Star Trader

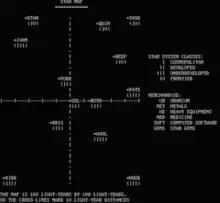
Screenshot of gameplay, featuring the galaxy map

"Star Trader" is a multiplayer space trading game, in which players trade resources between star systems in order to make the most money. The game presents a star map of the galaxy in which each player moves about trading between star systems of different levels of economic development. The players travel from planet to planet buying and selling six types of merchandise: uranium, metals, gems, software, heavy equipment, and medicine. The different levels of planet have different needs and produce different kinds and amounts of goods, which influences their prices. In the course of the game the level of development of planets can improve and new planetary systems can be discovered. Haggling over the price of goods is a central part of gameplay. The game's interface is text-only.